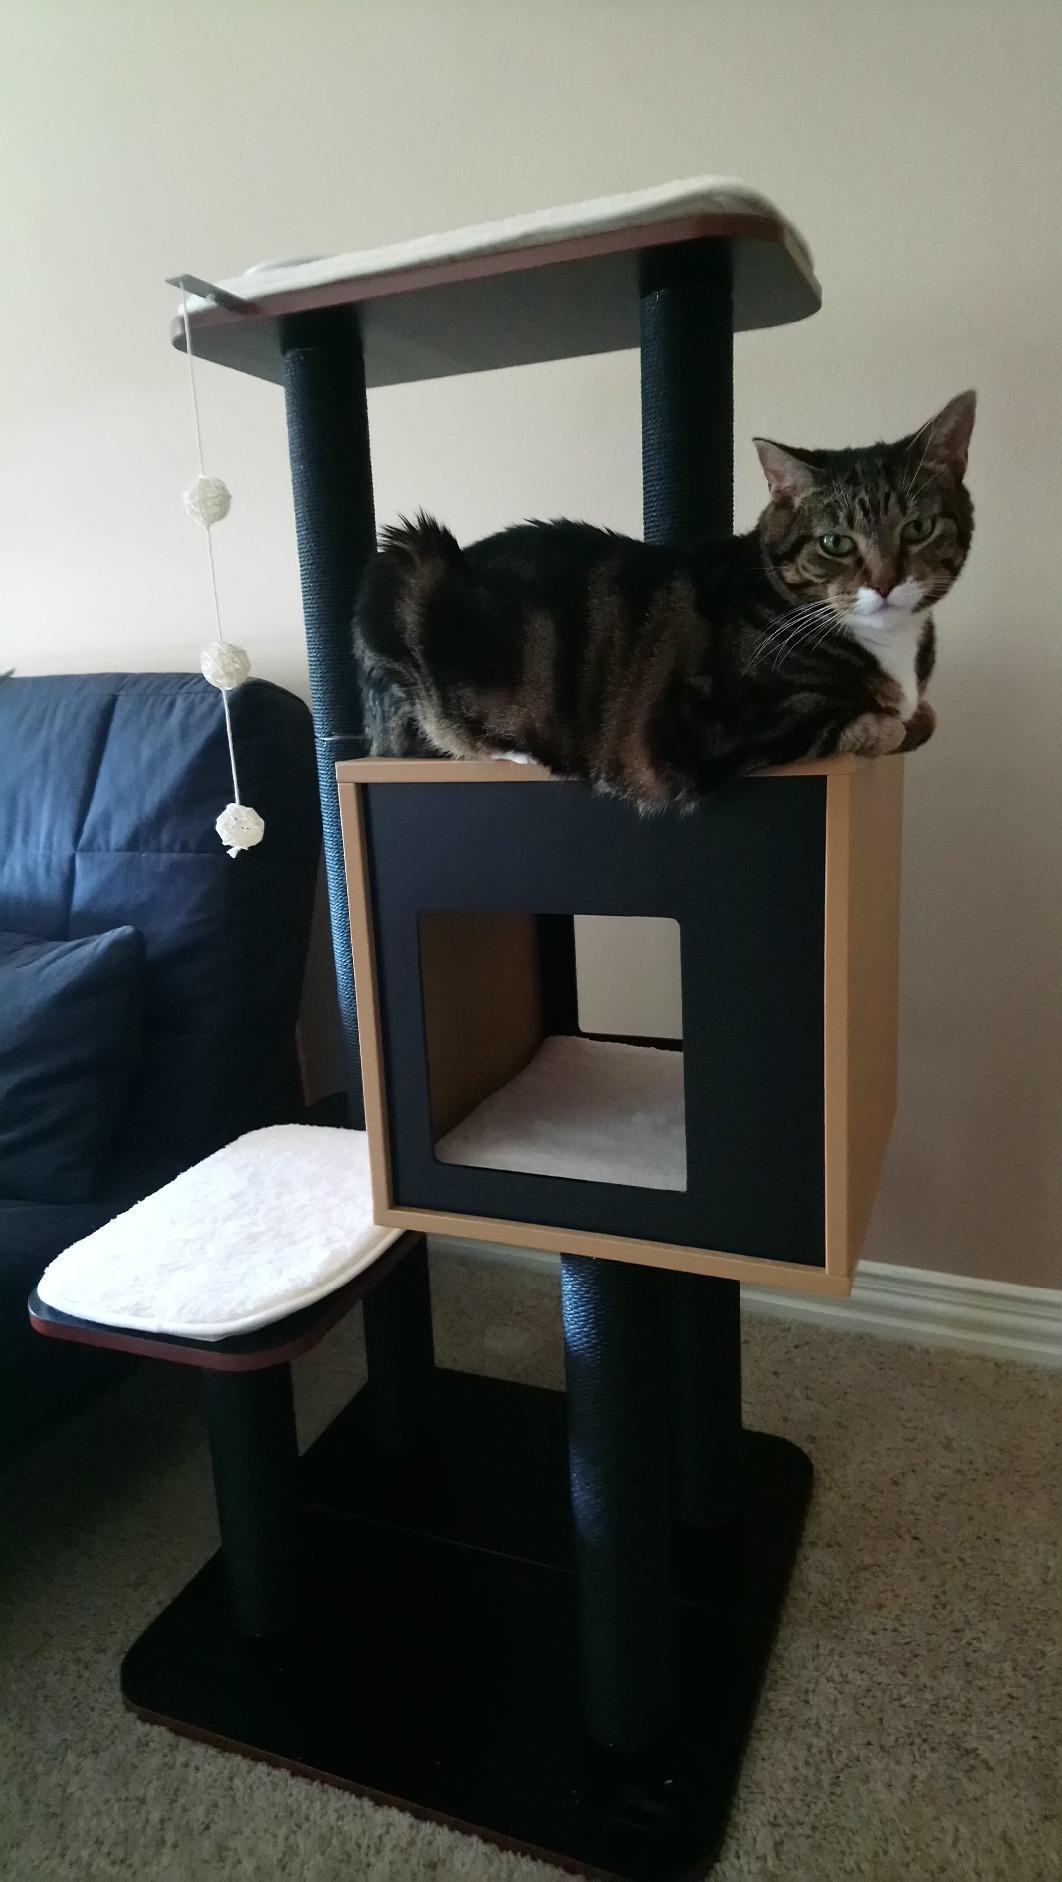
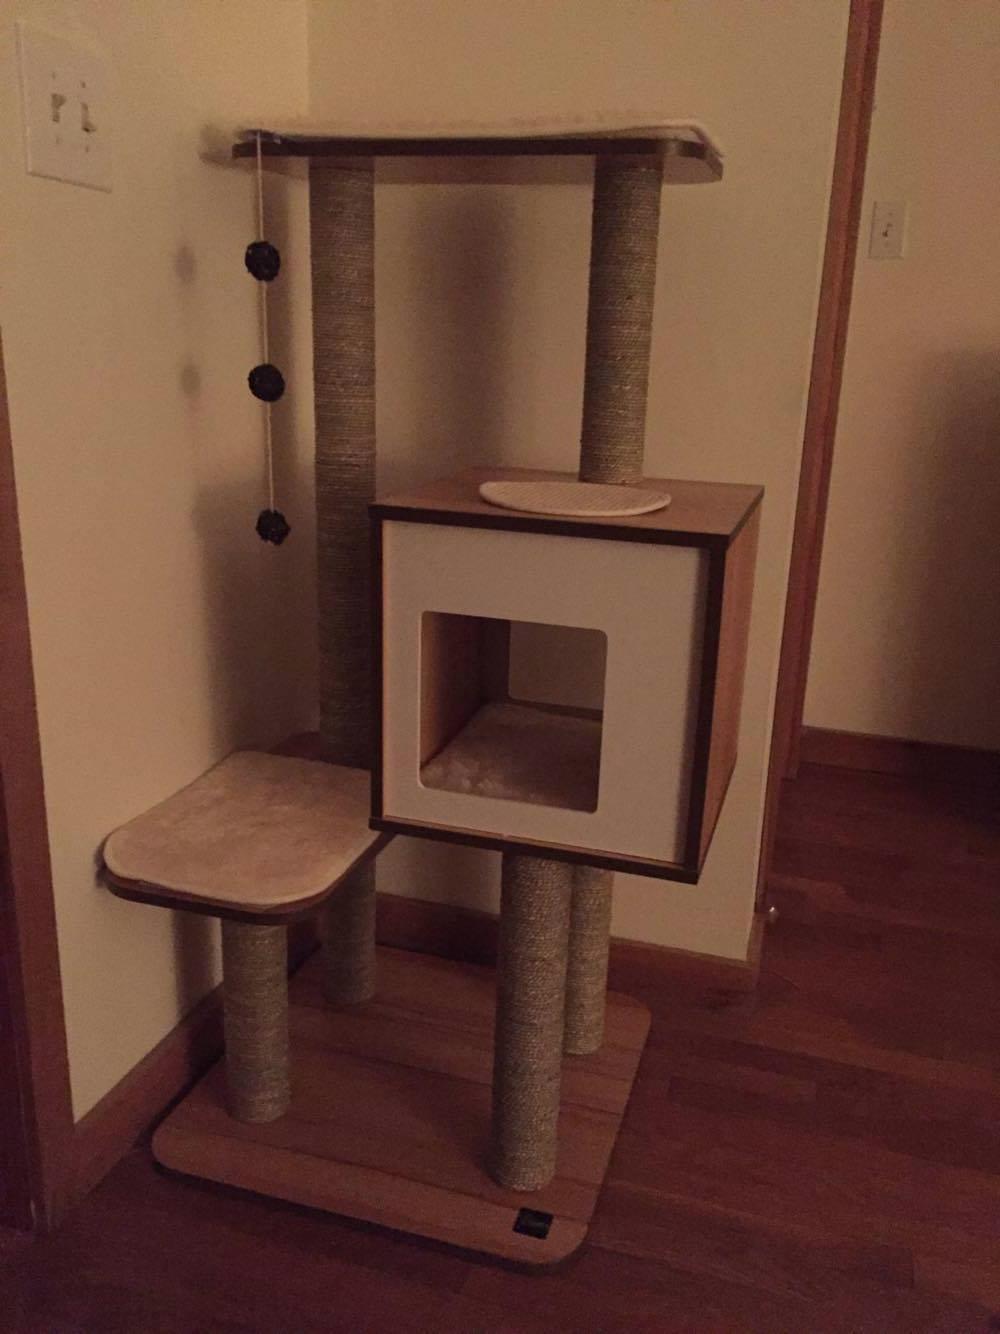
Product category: items_cat tree
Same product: no